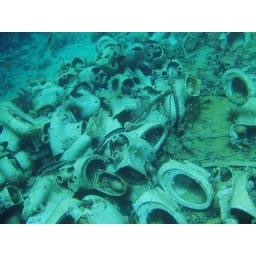
Toilets and other bathroom items litter the floor near a reef where a ship ran aground a few years ago